Milošević–Tuđman Karađorđevo meeting

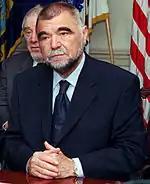
Stjepan Mesić, former president of Croatia.

The best known critic of Franjo Tuđman in Croatian politics, because of his claimed agreement in Karađorđevo, was his successor as President of Croatia, Stjepan Mesić. At the time of the meeting, Mesić was one of Tuđman's closest collaborators and a member of Yugoslav Federal Presidency. He claims that he was the one who organized the meetings between Tuđman and Milošević. On 26 March 1991, a day after the meeting, Mesić gave a comment to the Associated Press, saying that the Yugoslav republic presidents will reach an agreement on the future of the country no later than 15 May 1991. In a March 1992 speech in Switzerland, Mesić denied that there was an agreement to divide Bosnia and Herzegovina: "There is no deal between Tuđman and Milošević. We talked to Milošević because we had to know what the rascal wants".